Henry Bourchier, 5th Earl of Bath

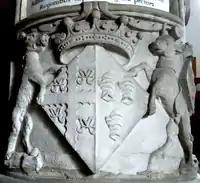
Lozenge escutcheon (as used by females) showing arms of Bourchier impaling Fane ("Azure, three dexter gauntlets back affrontée or"), with supporters the Fane/Nevill bull and bear, sculpted on the base of the statue of Rachel Fane in Tawstock Church

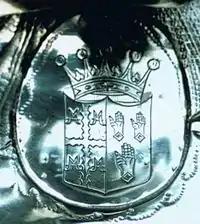

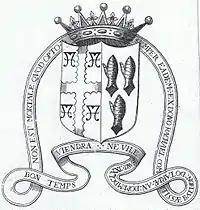

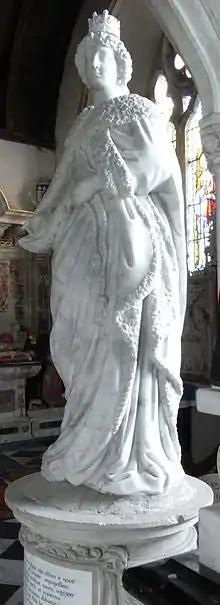
Monument to Lady Rachel Fane, Tawstock Church, Devon

On 13 December 1638 at the age of 50, Henry Bourchier, by now 5th Earl of Bath, married at St Bartholomew the Great, Smithfield (the Mildmay family church), 25-year-old Rachel Fane (1612/13–1680), the fifth daughter of Francis Fane, 1st Earl of Westmorland, by his wife Mary Mildmay (d. 1640), daughter and eventual sole heiress of Sir Anthony Mildmay (d. 1617), of Apethorpe Hall, Northamptonshire. The marriage was childless.